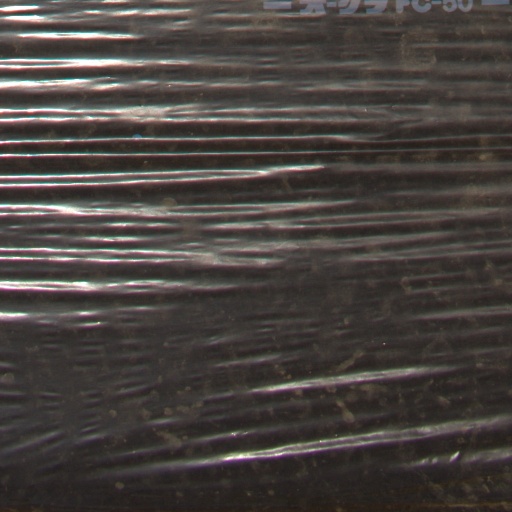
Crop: Jerusalem artichoke